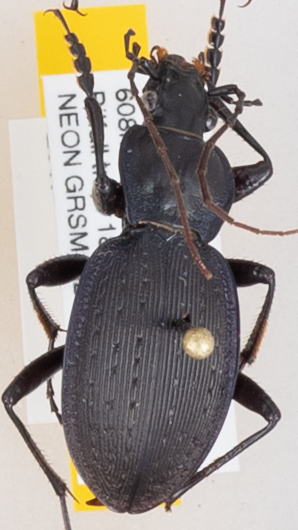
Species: Carabus goryi
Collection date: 2017-04-18
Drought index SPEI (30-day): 0.096
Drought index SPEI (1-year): -1.45
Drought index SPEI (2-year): -1.01